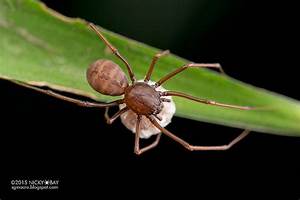
Label: ragno